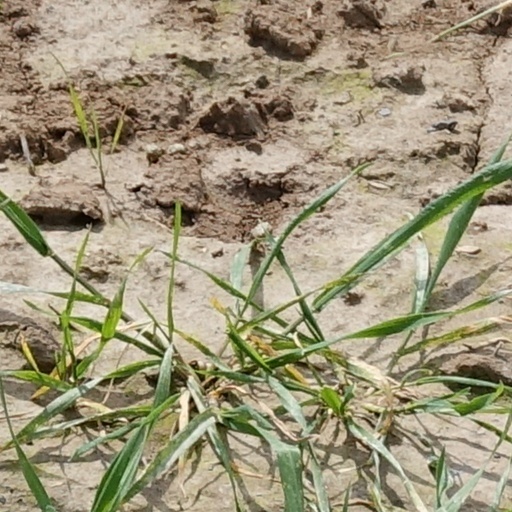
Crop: wheat